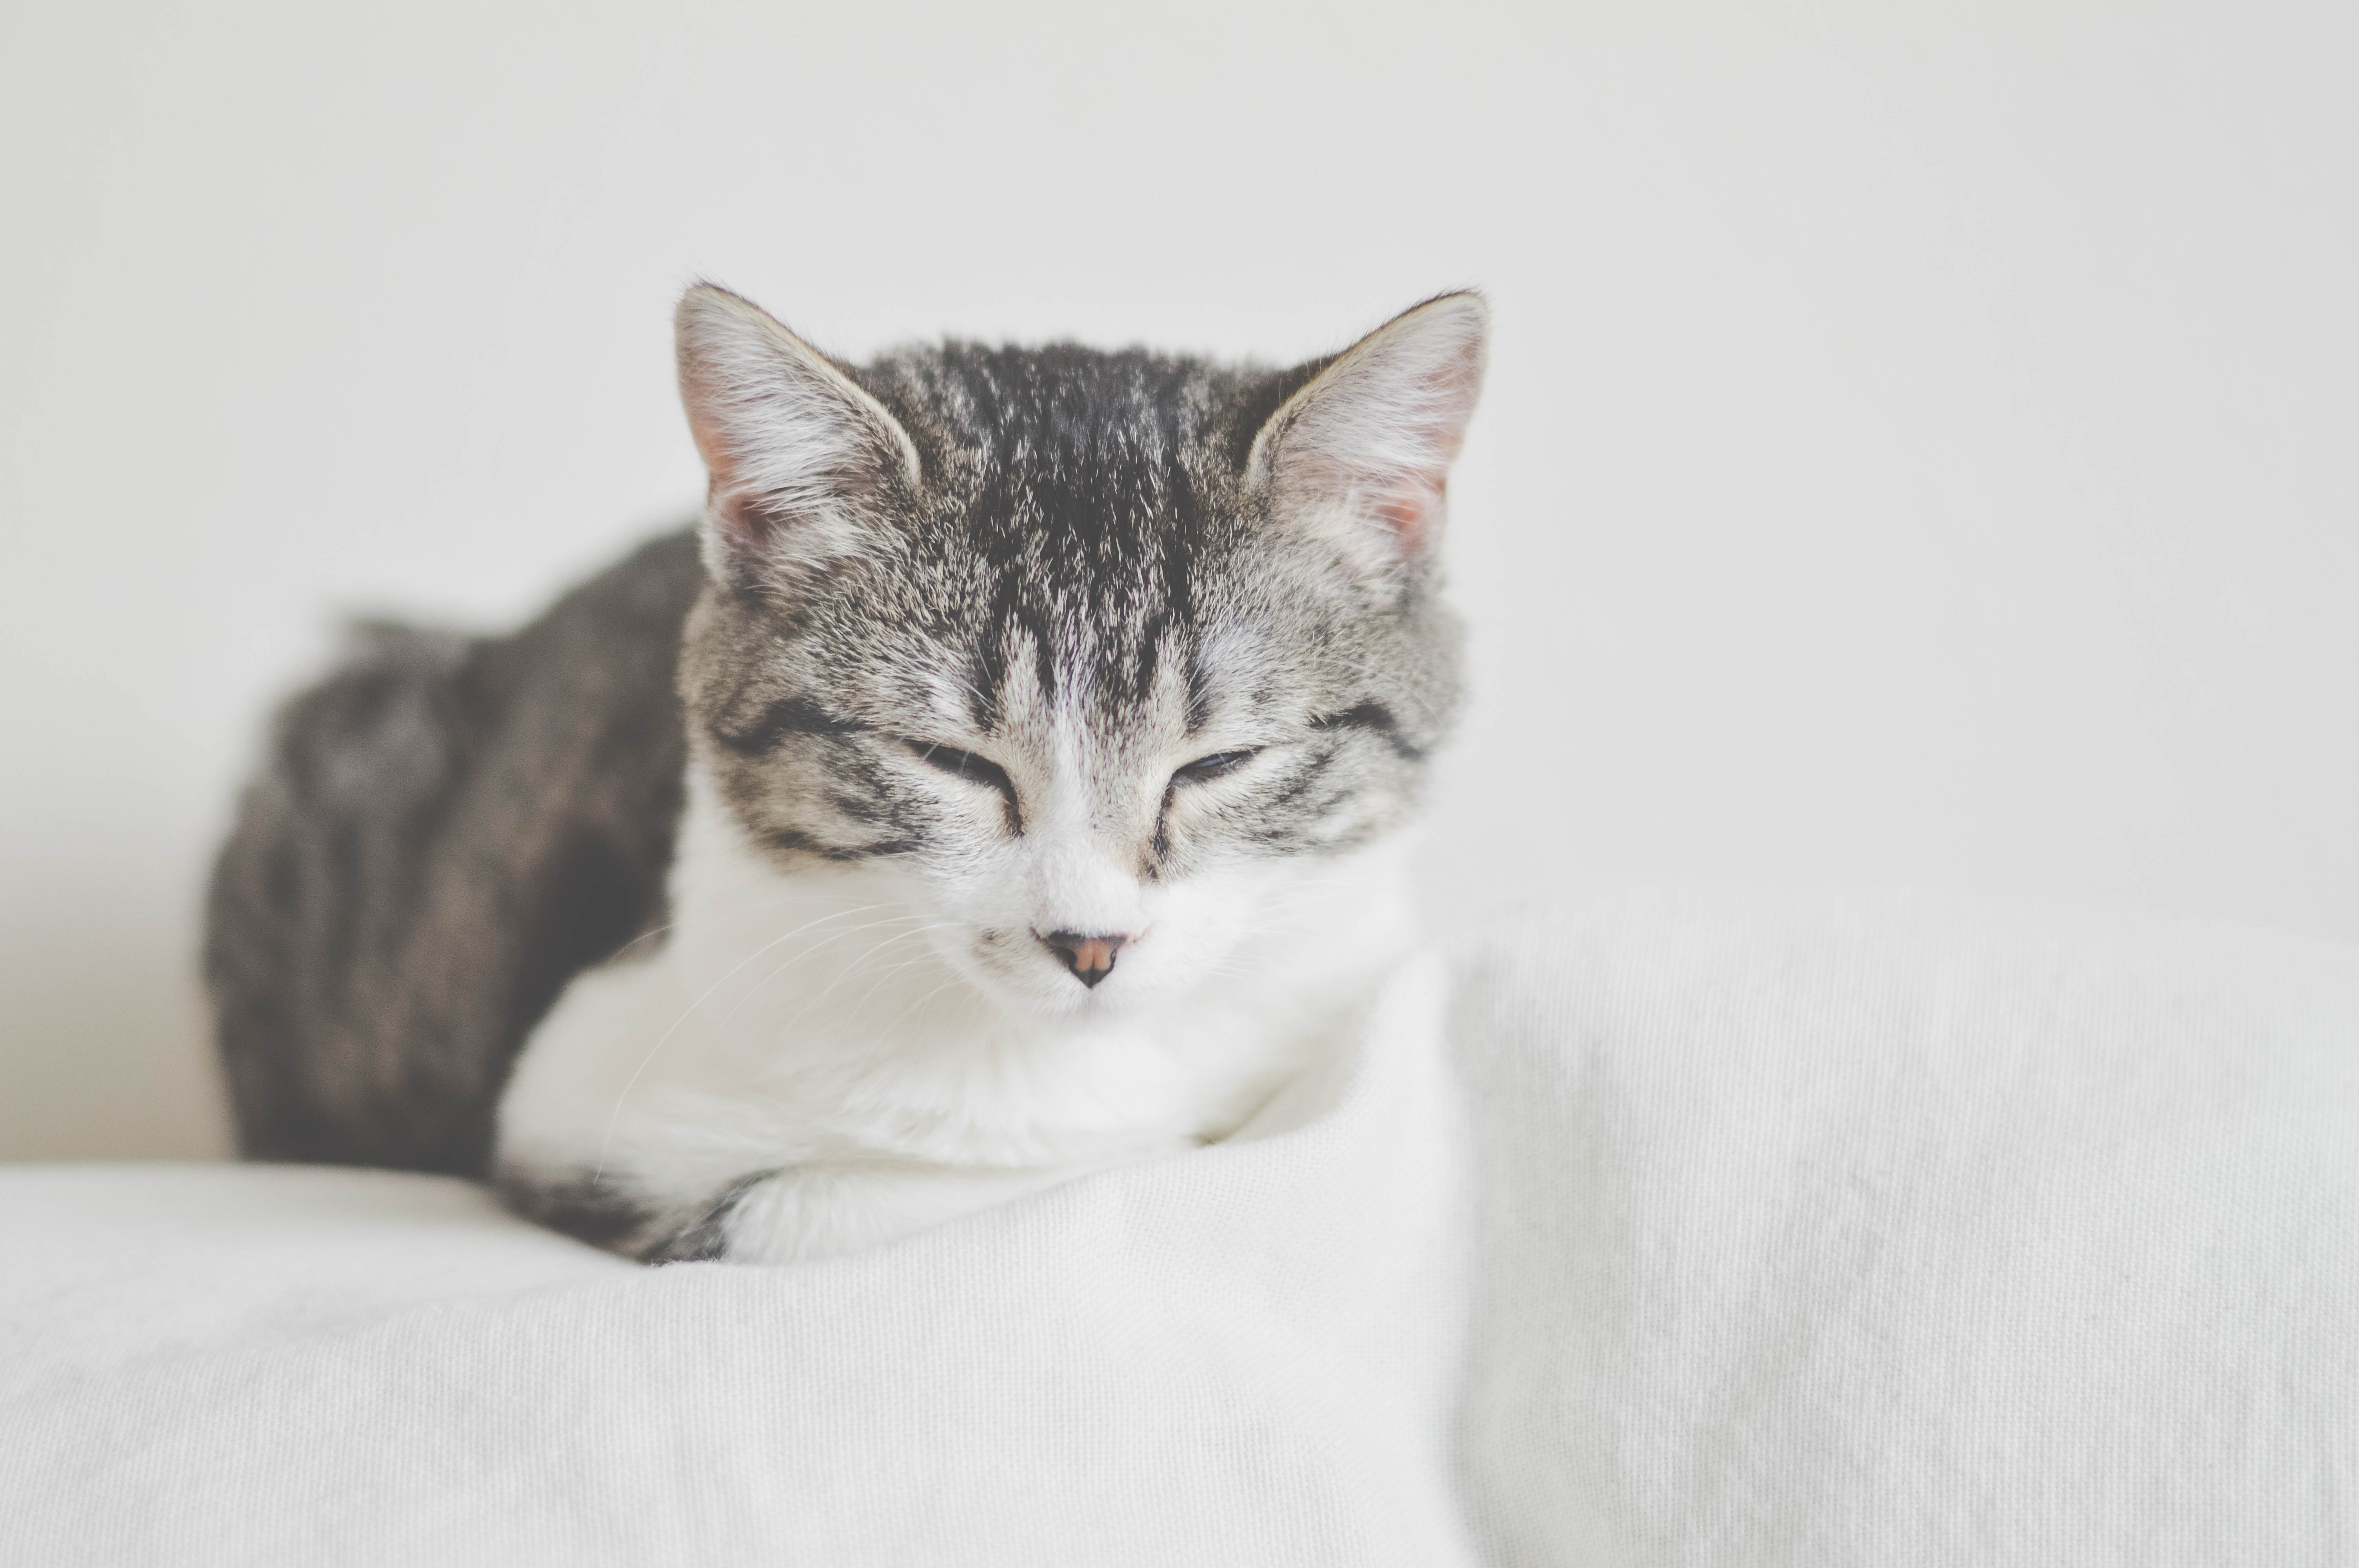
hair, white, animal, cute, looking, pet, fur, portrait, young, kitten, cat, mammal, whisker, sit, curiosity, whiskers, grey, eye, little, vertebrate, funny, domestic, downy, tabby cat, european shorthair, small to medium sized cats, cat like mammal, domestic short haired cat, american shorthair